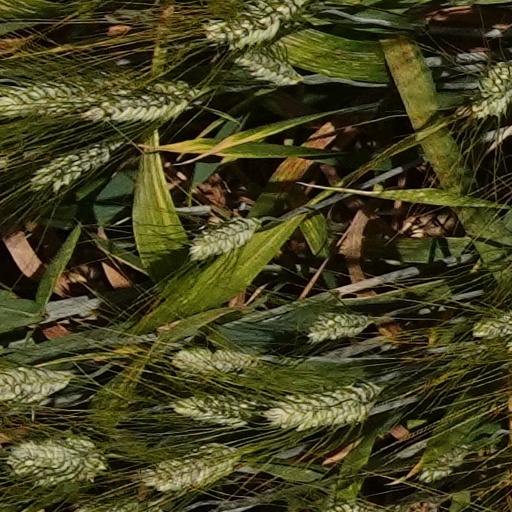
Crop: wheat